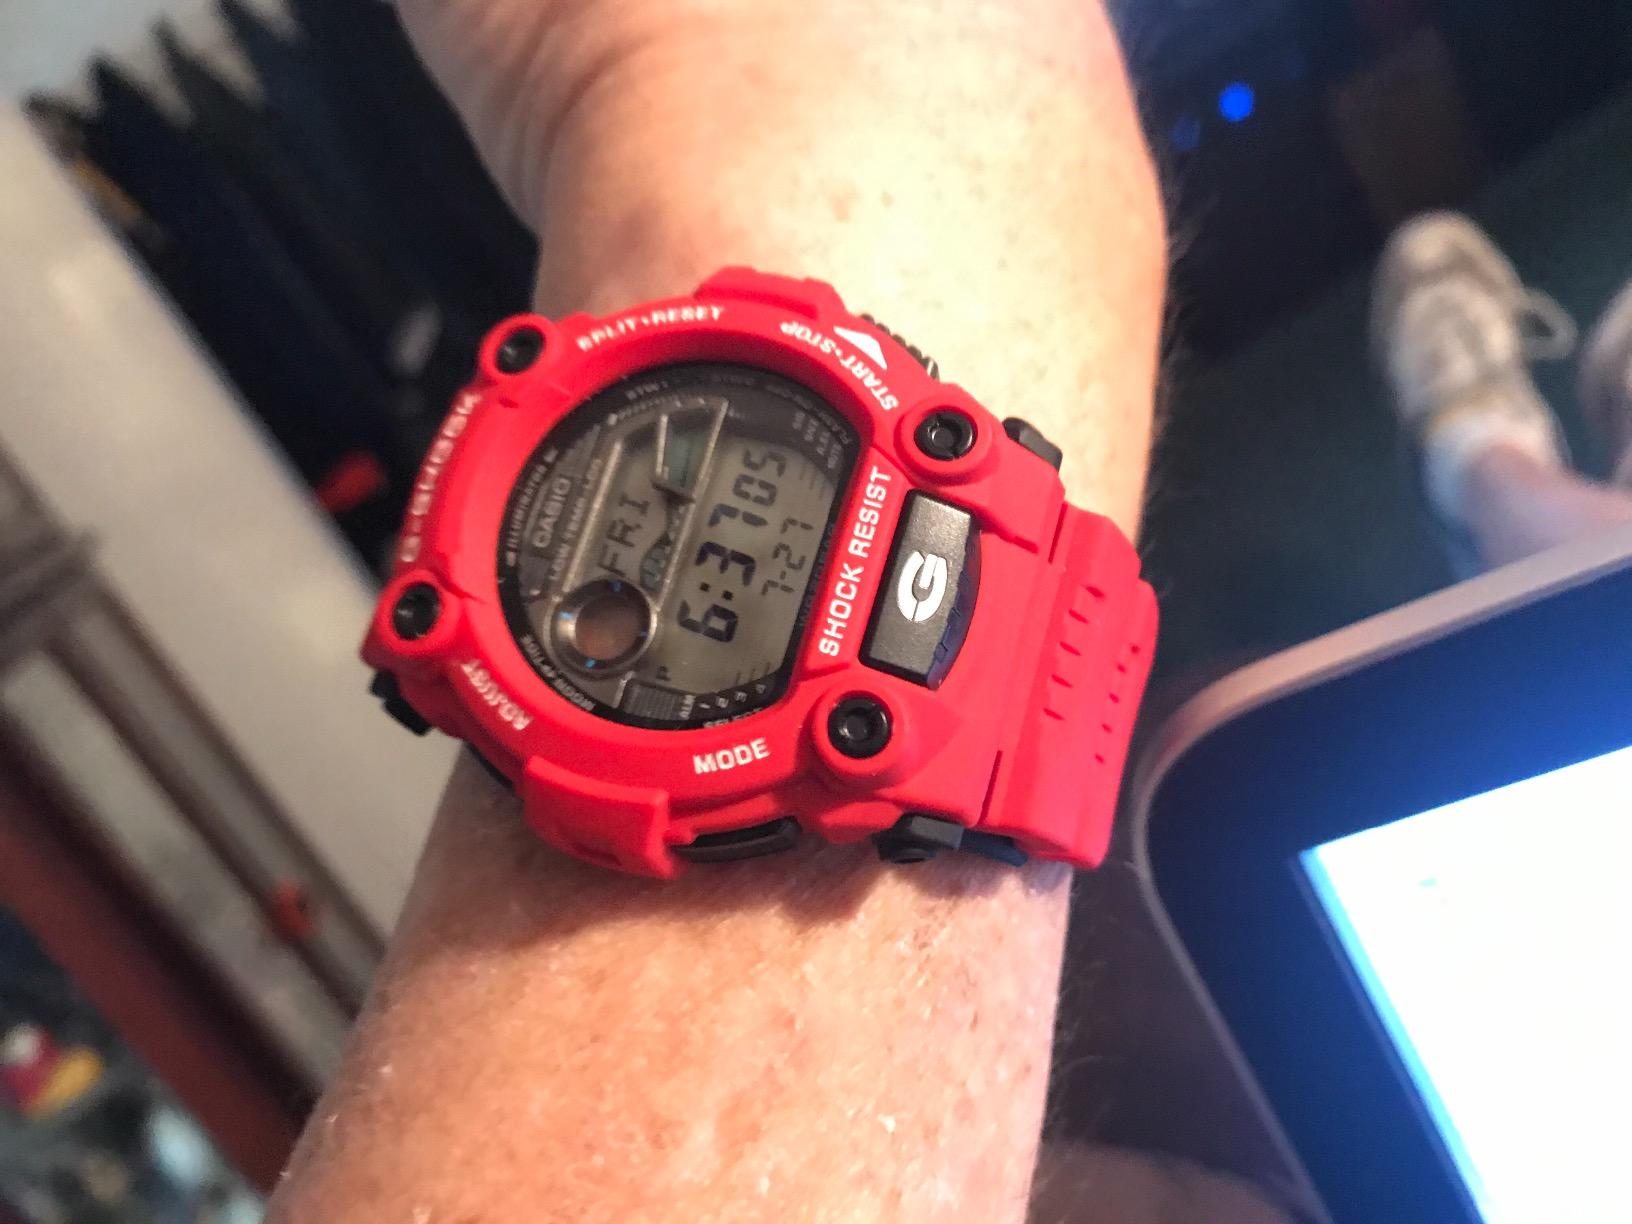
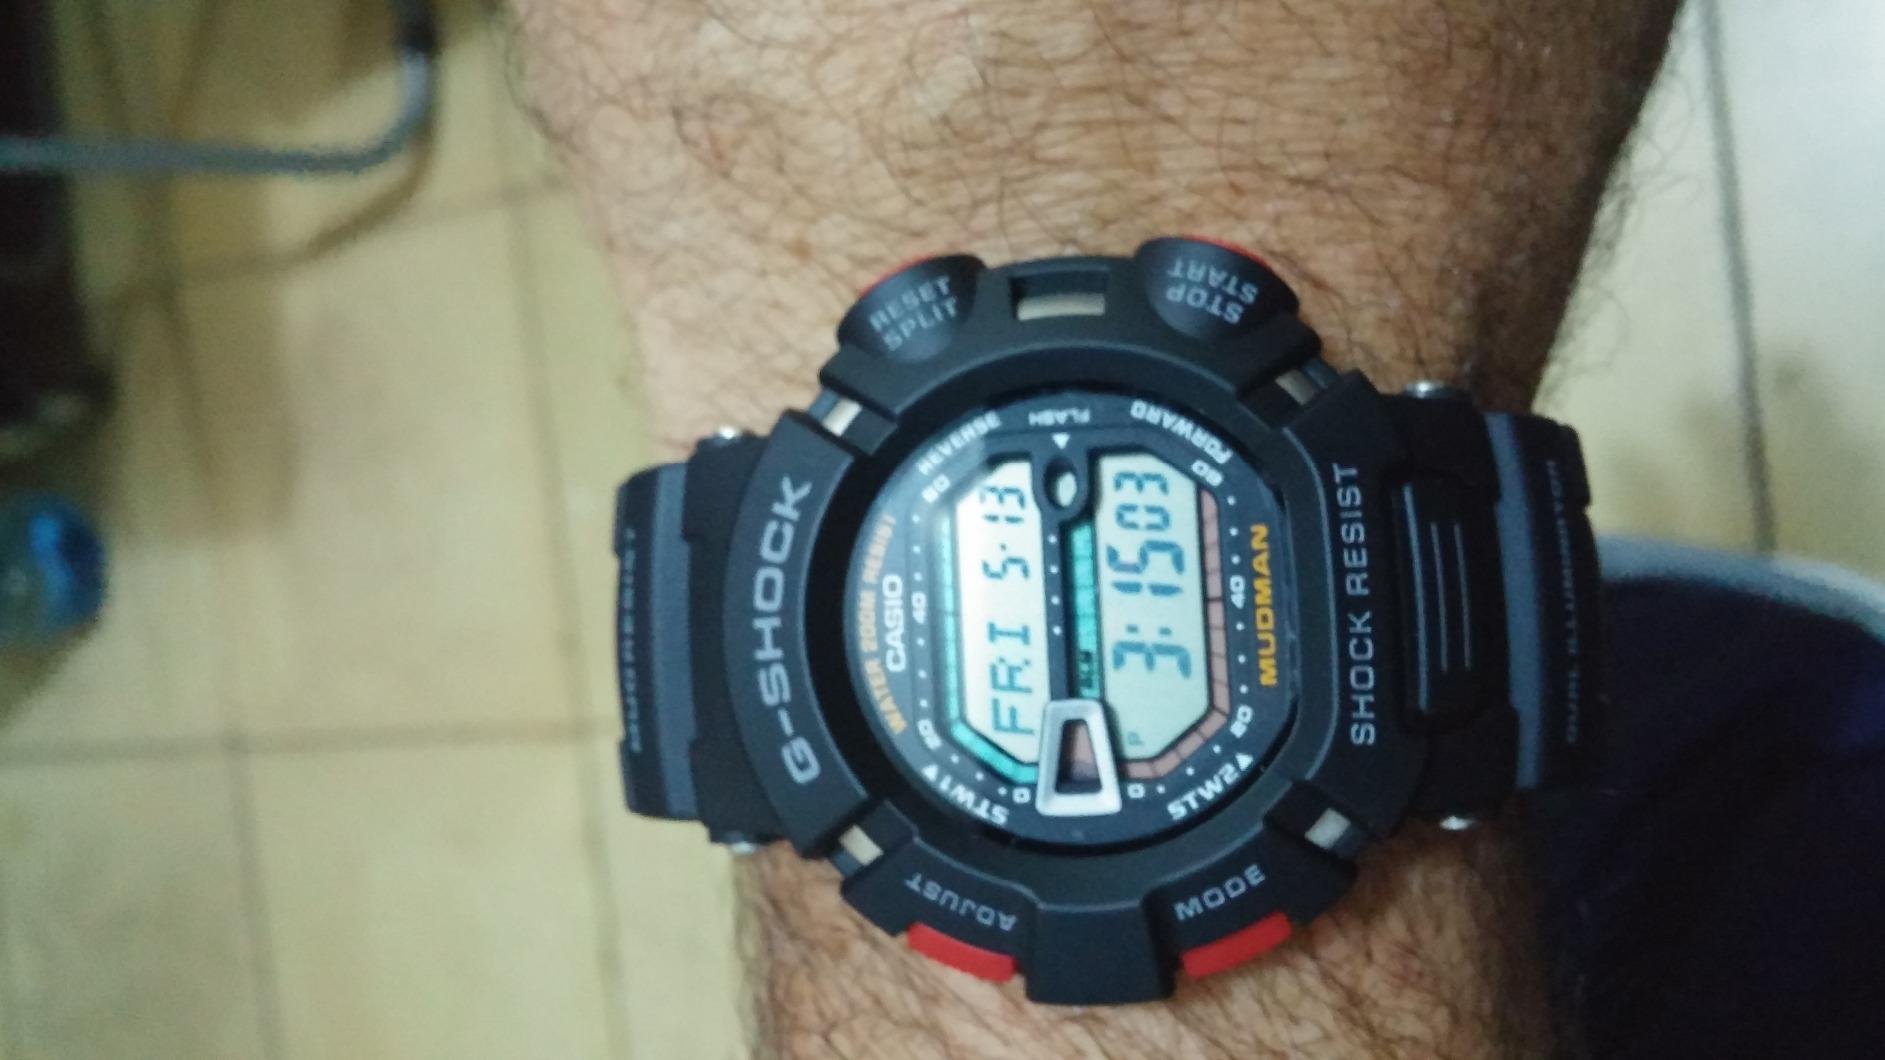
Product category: accessories_watch
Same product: no